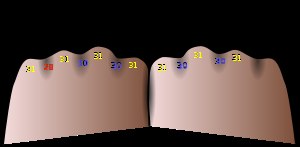
Mnemoteknik
Huskeregl med knoerne for numre af dage i hver måned i den gregorianske kalender. Hver kno repræsentanter en måned med 31 dage.
Mnemoteknik er det samme som husketeknik, dvs. en systematisk hjælp til at huske. Fælles for husketeknikker er at de - til forskel fra simpel repetition - involverer enten simplificeringer eller associationer og somme tider begge dele. Et eksempel på en simplificering er, når man husker et telefonnummer som fire dobbeltcifre i stedet for otte enkeltcifre. Formålet er at reducere mængden af informationer der skal huskes, uden at der af den grund går information tabt. Associationer kan fx være billeder i tankerne, remser man kan genkalde sig pga. deres rytme og evt. rim eller tænkte sammenhænge, som ikke er direkte knyttet til en sans. Formålet med associationerne er at projicere den eller de informationer der skal huskes over på andre informationer, der er lettere at huske. Nogle huskeregler er helt personlige og kan kun med fordel anvendes af den, der finder på reglen. Andre huskeregler kan videregives.